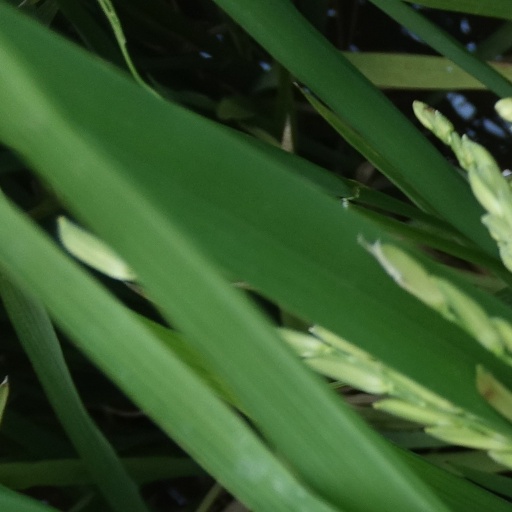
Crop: rice